Fowey Consols mine

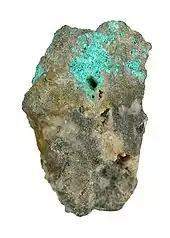
A specimen of Langite

In 1813, these mines, then called Wheal Treasure, Wheal Fortune, and Wheal Chance, commenced working, and stopped in 1819. In 1822, they were purchased by Treffry, and consolidated under the above title. In 1836, Lanescot mine was added to the Fowey Consols.